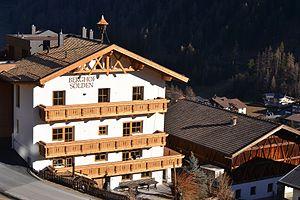
Sölden est une ville autrichienne située dans la vallée de l'Ötztal elle-même située dans la région du Tyrol. Il s'agit d'une des plus grandes stations de sports d'hiver du monde comprenant deux glaciers, d'un dénivelé de 1 900 mètres, avec les dernières technologies en matière de remontées mécaniques. Ses pistes ont été foulées par les plus grands skieurs alpins car elle est le théâtre de compétitions internationales et particulièrement la Coupe du monde de ski alpin qu'elle ouvre tous les ans depuis 1993, en octobre sur le glacier du Rettenbach. La station est dotée de plusieurs excellentes écoles de ski, d'un snowpark, d'un slalom géant, d'un labyrinthe en glace qui attire de nombreux adeptes de freestyle ainsi que de nombreux circuits de vitesse chronométrés.